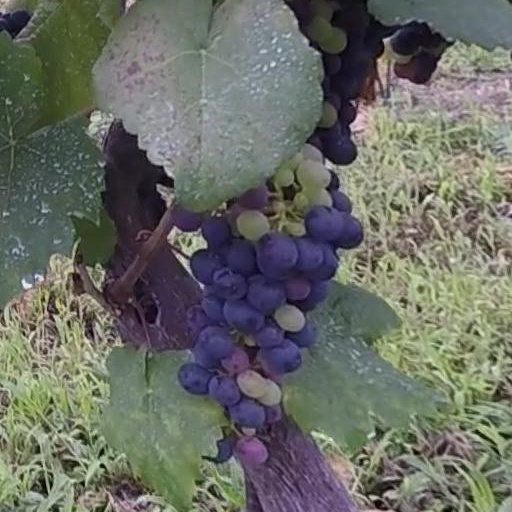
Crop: grape